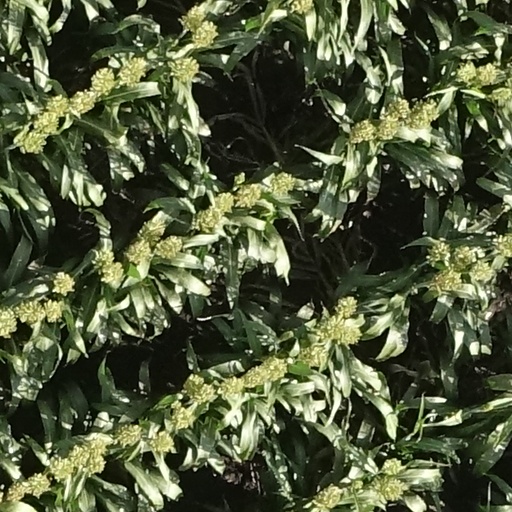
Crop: sorghum